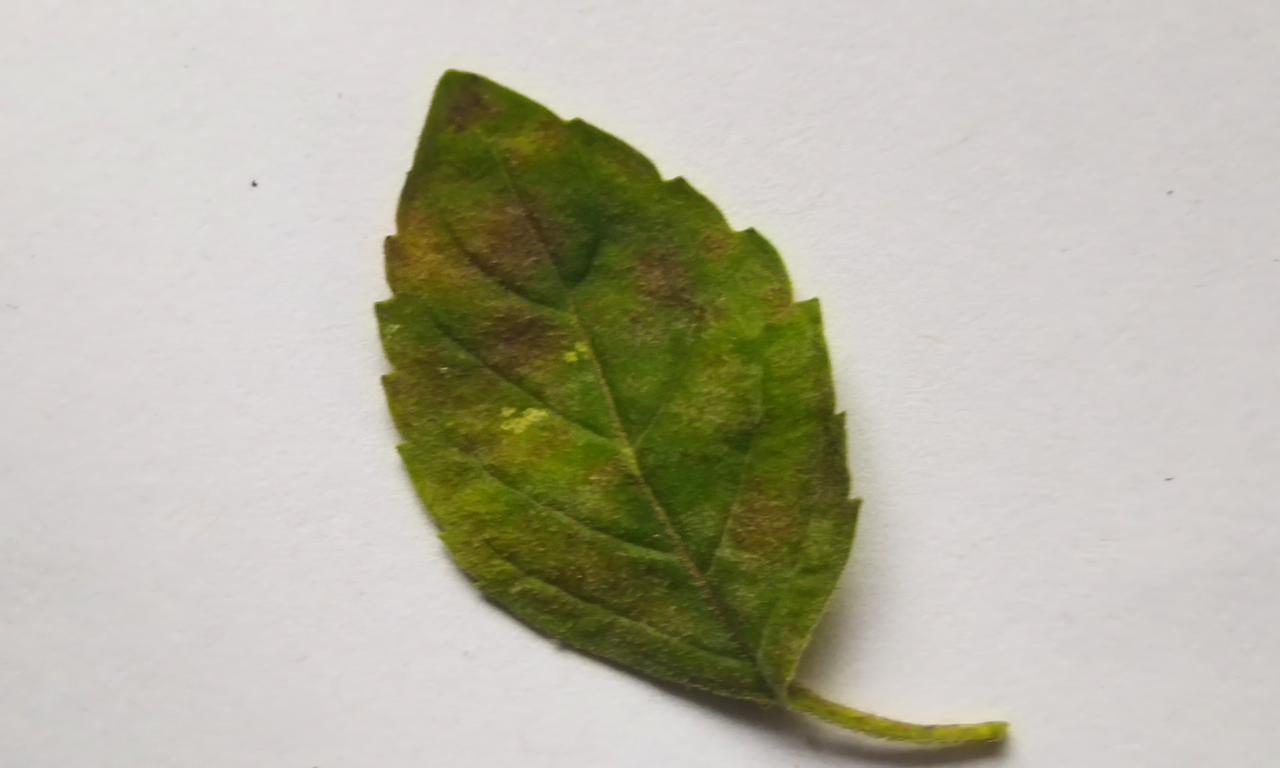
Label: Spoiled